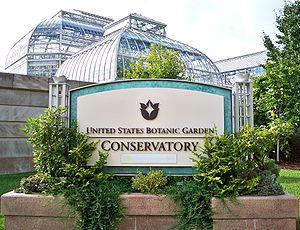
Le Jardin botanique des États-Unis est un jardin botanique dirigé par le Congrès des États-Unis. Il se trouve à Washington D.C., sur les terrains du Capitole près du Garfield Circle. Le bâtiment est divisé en plusieurs salles qui présentent chacune un climat différent.